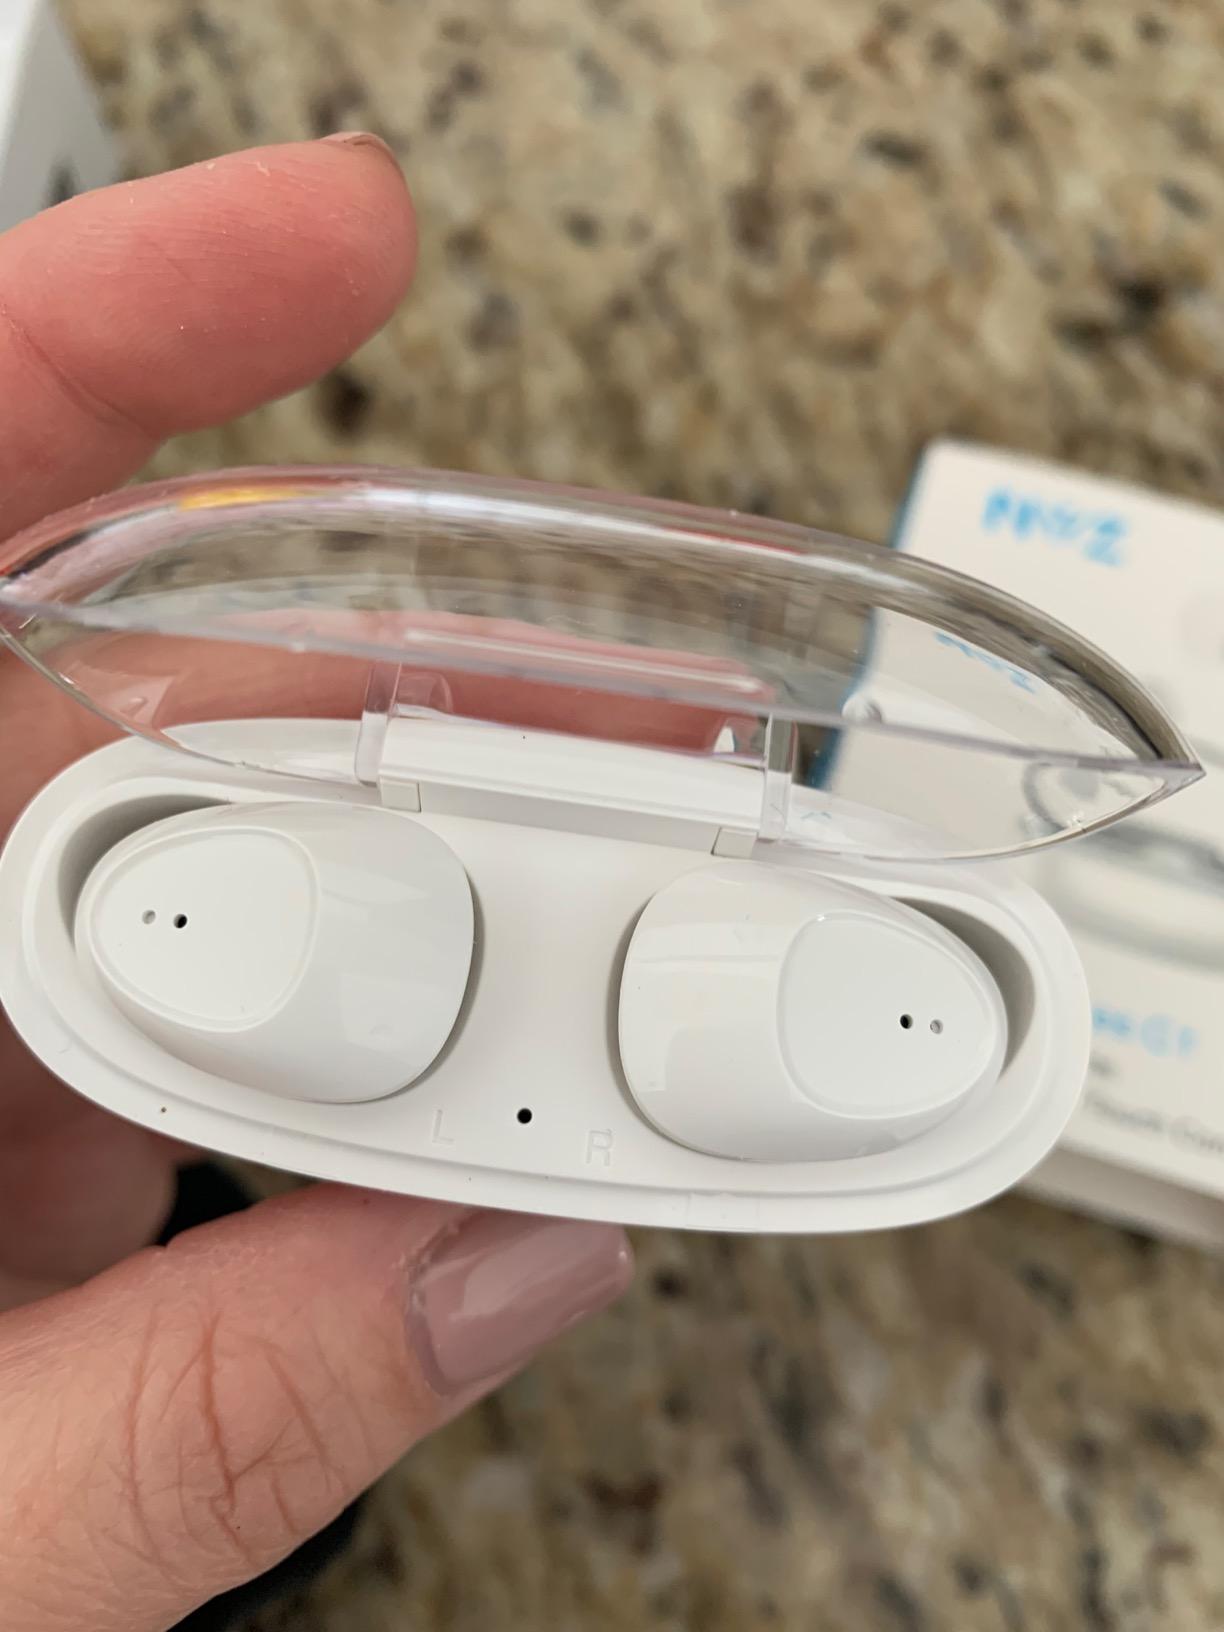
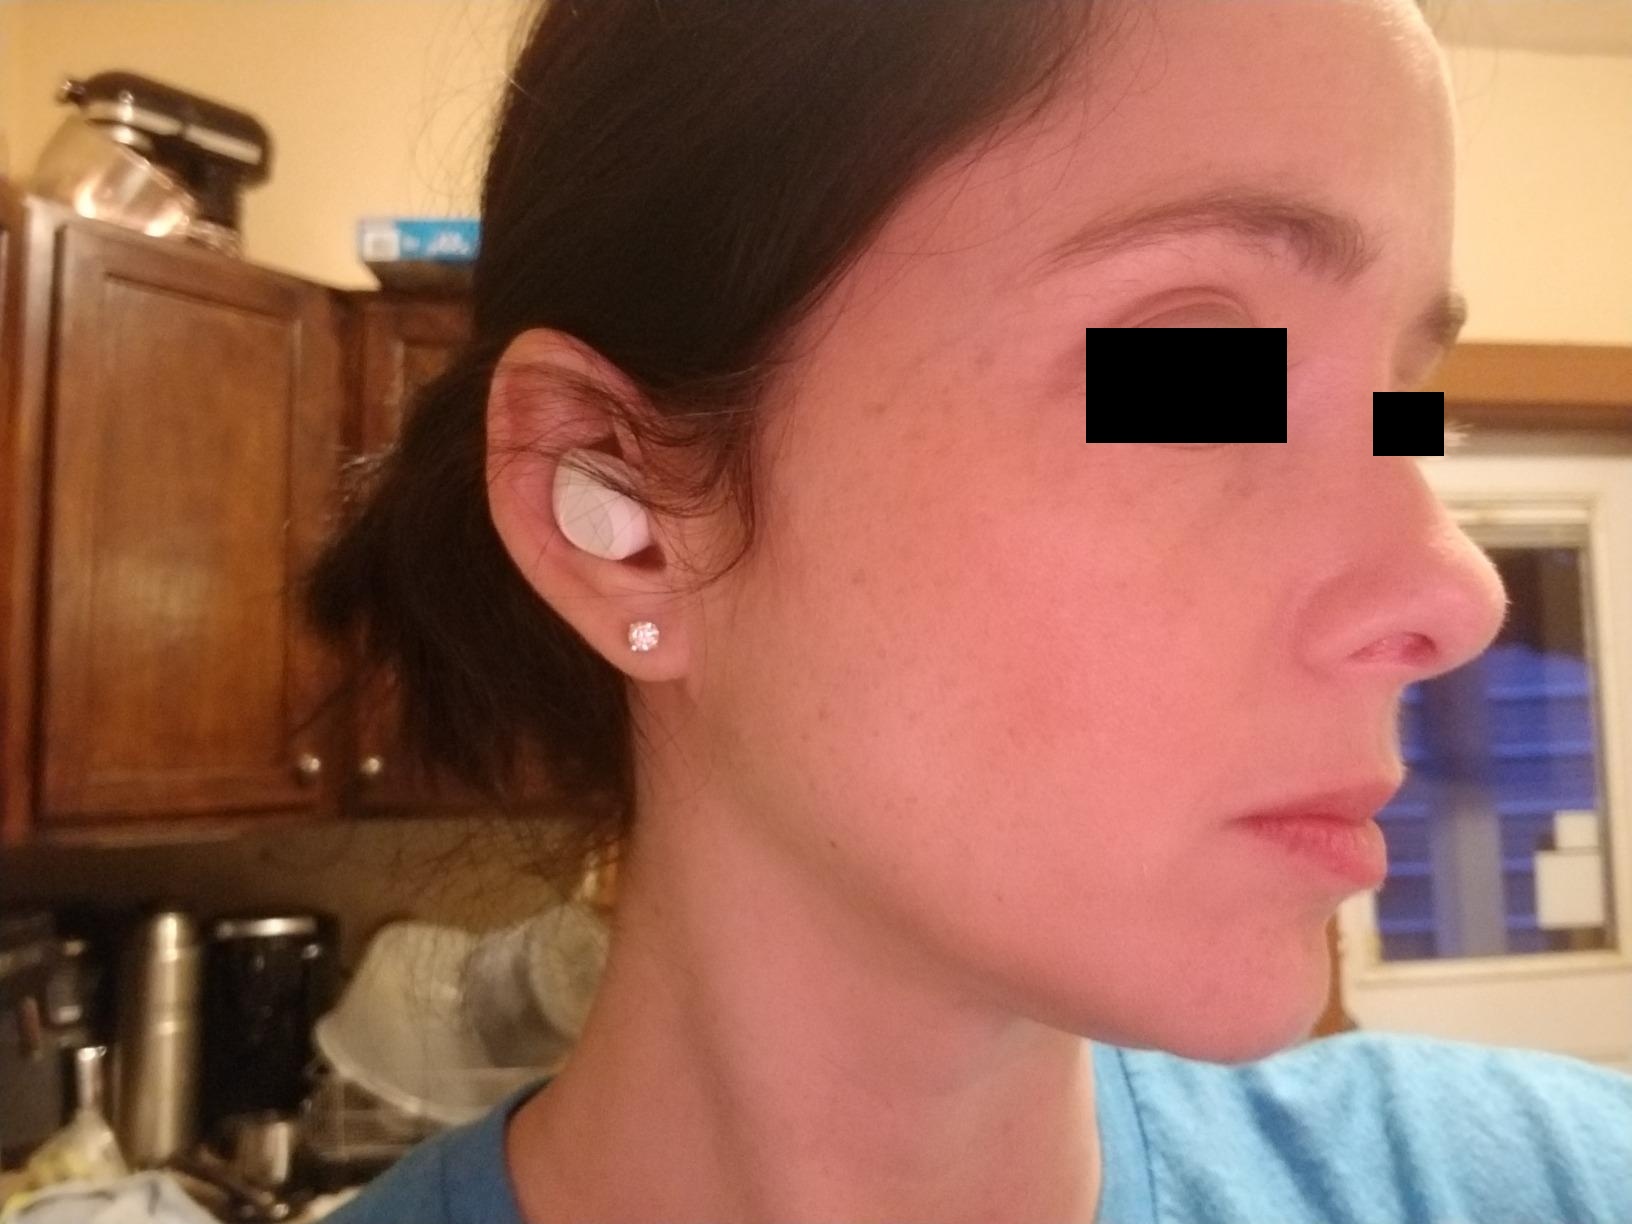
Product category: earbuds
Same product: yes